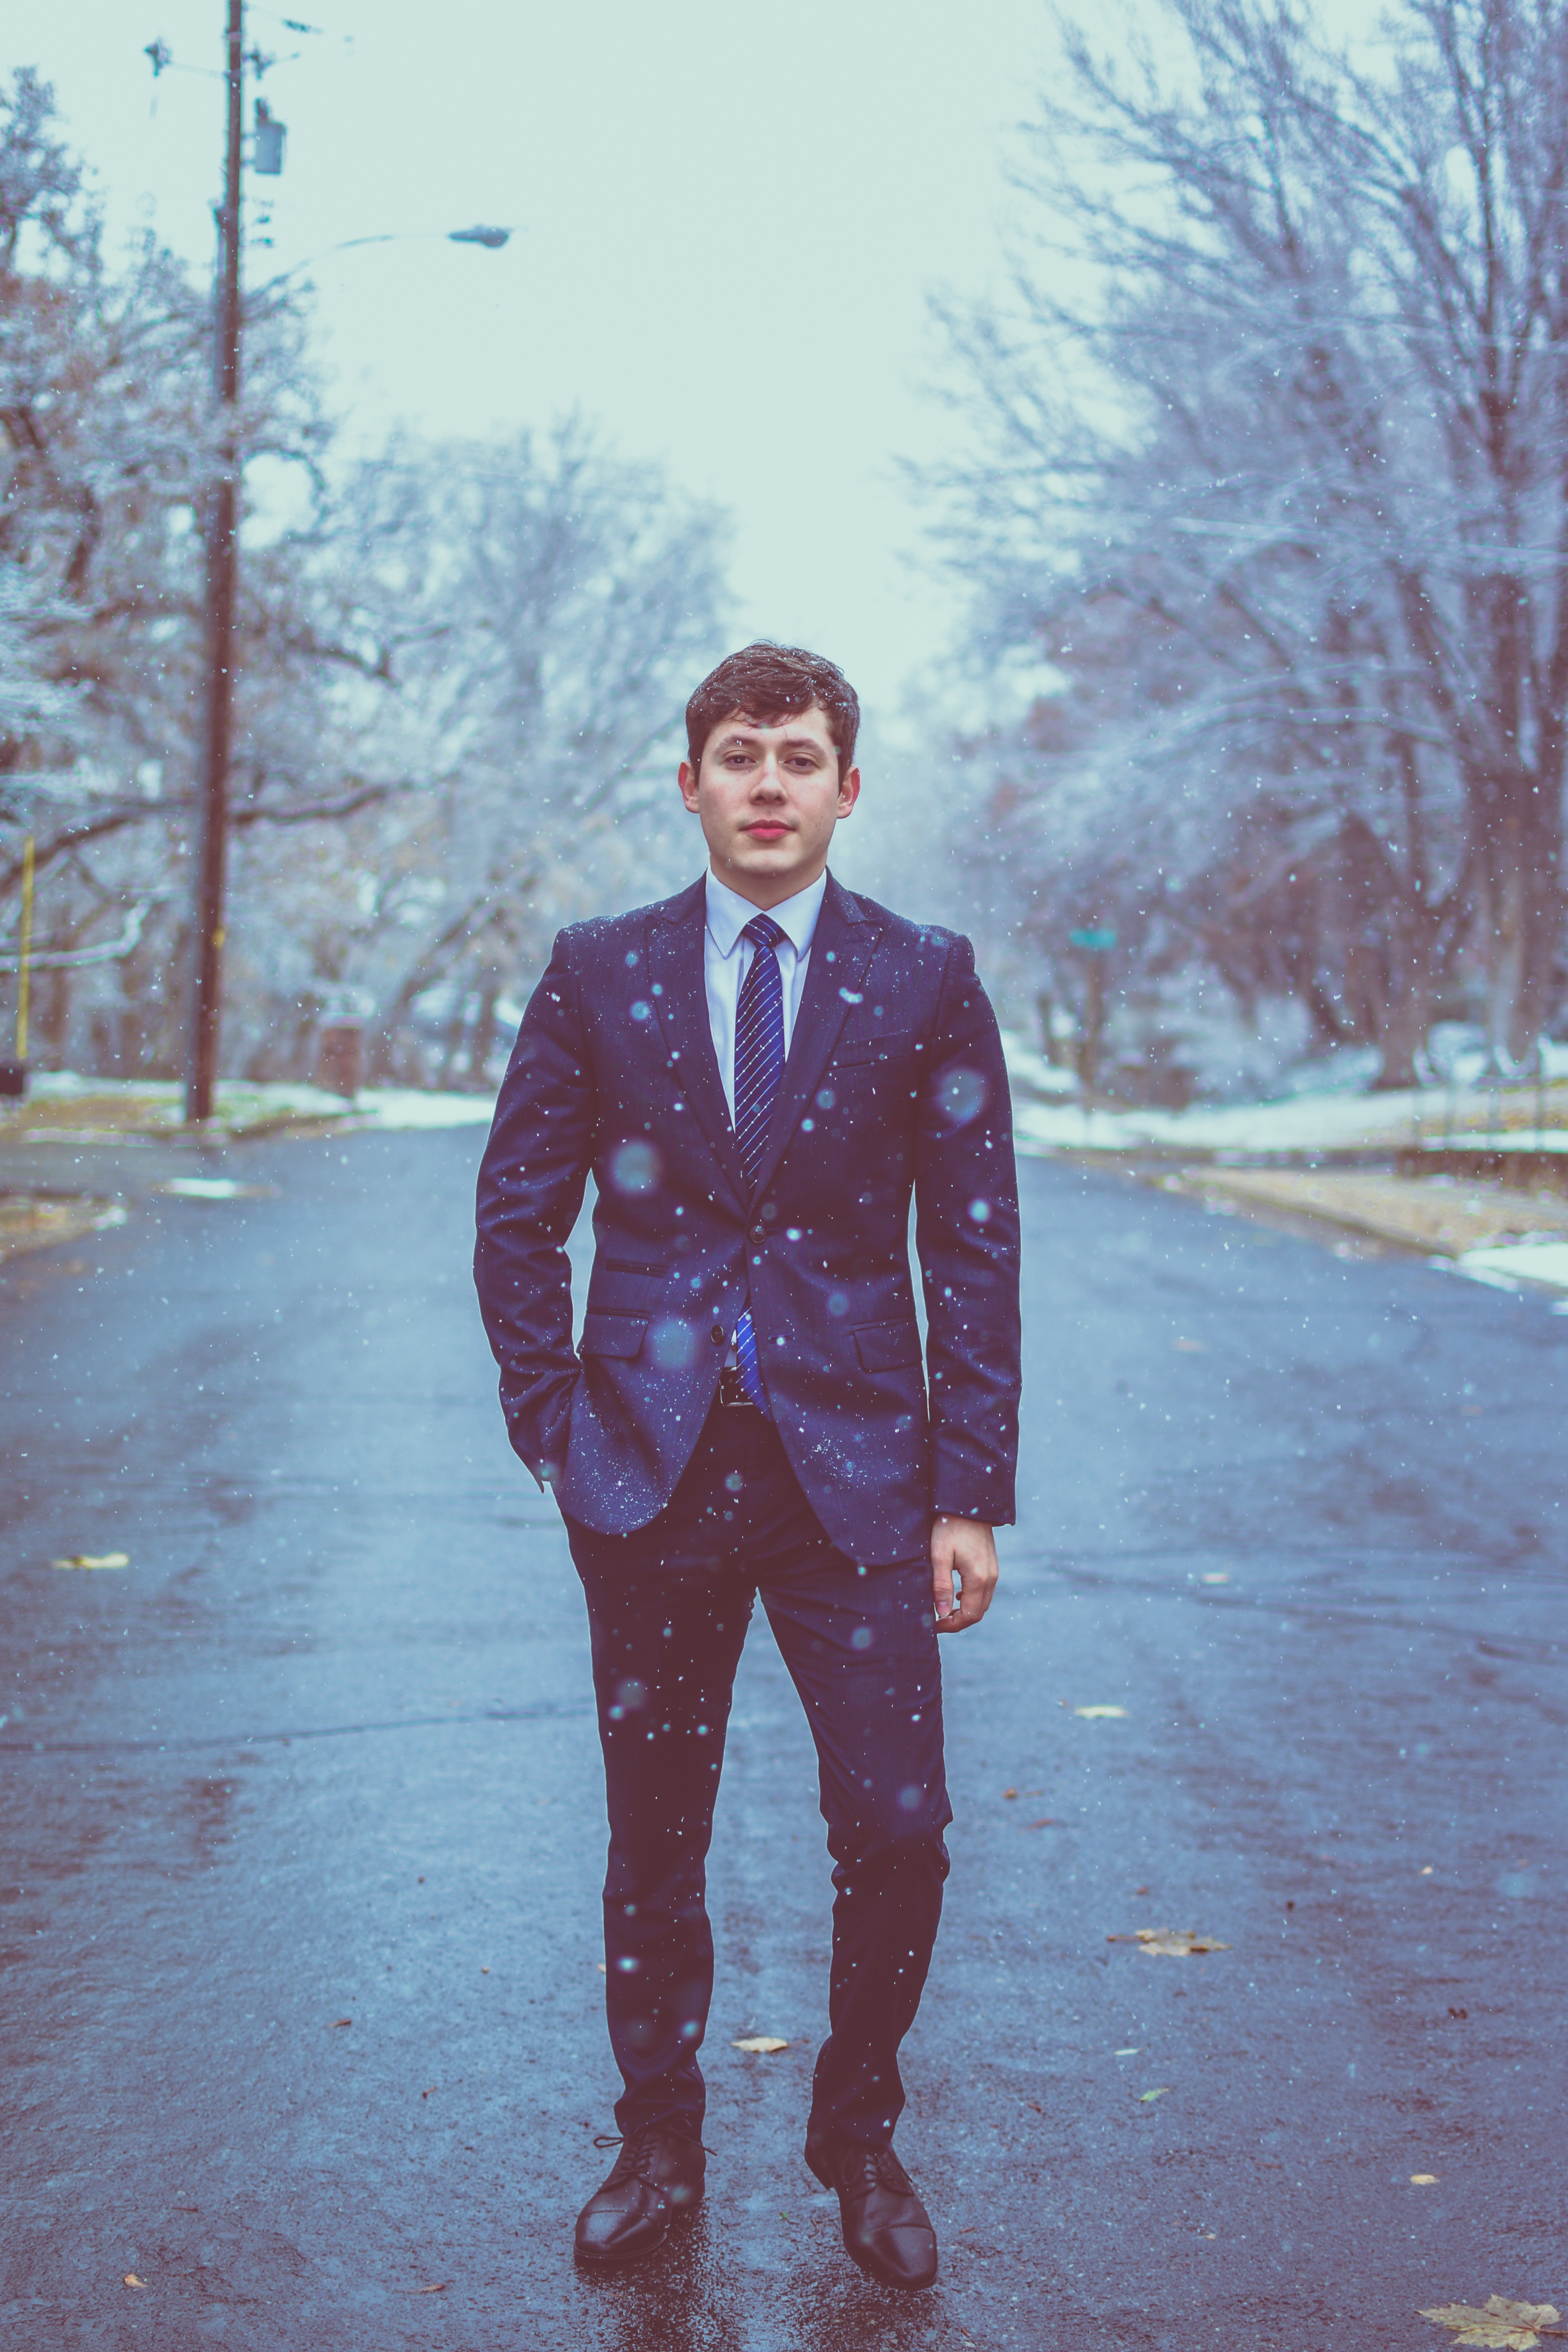
standing, suit, fashion, outerwear, jeans, winter, tree, photography, denim, jacket, cool, formal wear, portrait, vintage clothing, glasses, snow, street fashion, shoe, tie, trousers, bow tie, portrait photography, style